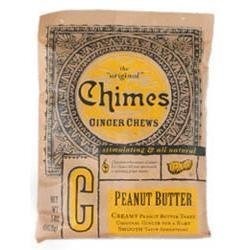
Item Name: Ginger Chews Peanut Butter Chimes 5 oz Bag by Chimes
Bullet Point 1: Ginger Flavor: Contains ginger chews with peanut butter flavor
Bullet Point 2: Bagged: Comes in a 5 ounce resealable bag
Bullet Point 3: Made in USA: Produced domestically in Chimes' Virginia facility
Bullet Point 4: Perfect Snack: Delicious chewy ginger candies
Bullet Point 5: Trusted Brand: Chimes has been making quality candies since 1932
Value: 1.0
Unit: Count

Price: 7.34